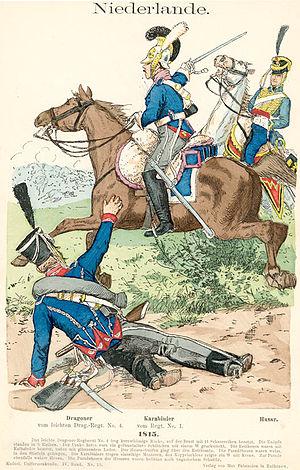
La campagne de Belgique de 1815 est la dernière des guerres napoléoniennes et marque la fin définitive de l'ère de Napoléon Iᵉʳ. Cette campagne oppose la France à la Septième Coalition formée en réaction au retour au pouvoir de Napoléon. Celui-ci entre en Belgique, alors partie du Royaume uni des Pays-Bas, en espérant remporter un succès décisif sur les Britanniques, les Prussiens et leurs alliés qui lui permettrait de se maintenir sur le trône. Après des succès initiaux, son armée est mise en déroute le quatrième jour à la bataille de Waterloo le 18 juin ; le corps de Grouchy, détaché pour une manœuvre latérale contre les Prussiens, ne regagne le territoire français que le 20 juin. La France est de nouveau envahie, ce qui entraîne l'abdication définitive de Napoléon, la prise de Paris par les coalisés le 3 juillet et la Seconde Restauration.